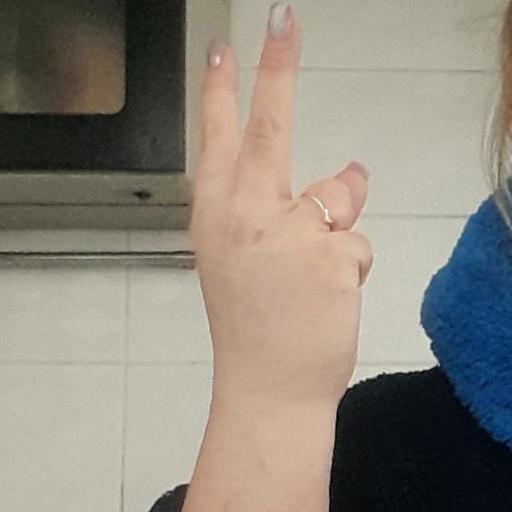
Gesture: peace_inverted